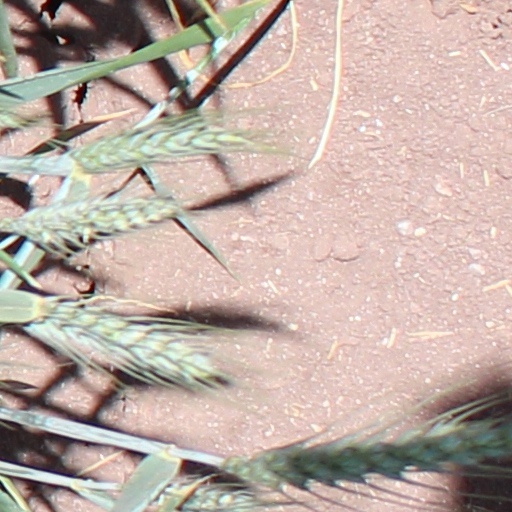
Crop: wheat